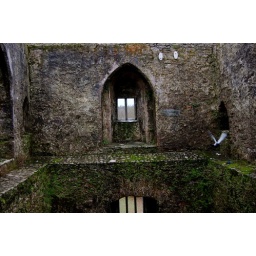
A bird flying in Blarney Castle.